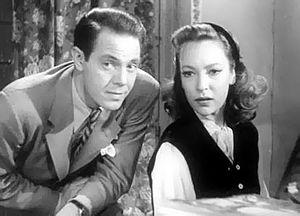
June Duprez est une actrice anglaise, née à Teddington, le 14 mai 1918, et morte à Londres le 30 octobre 1984.